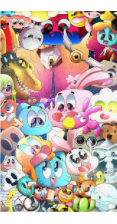
Portrait style: Cartoon Portrait